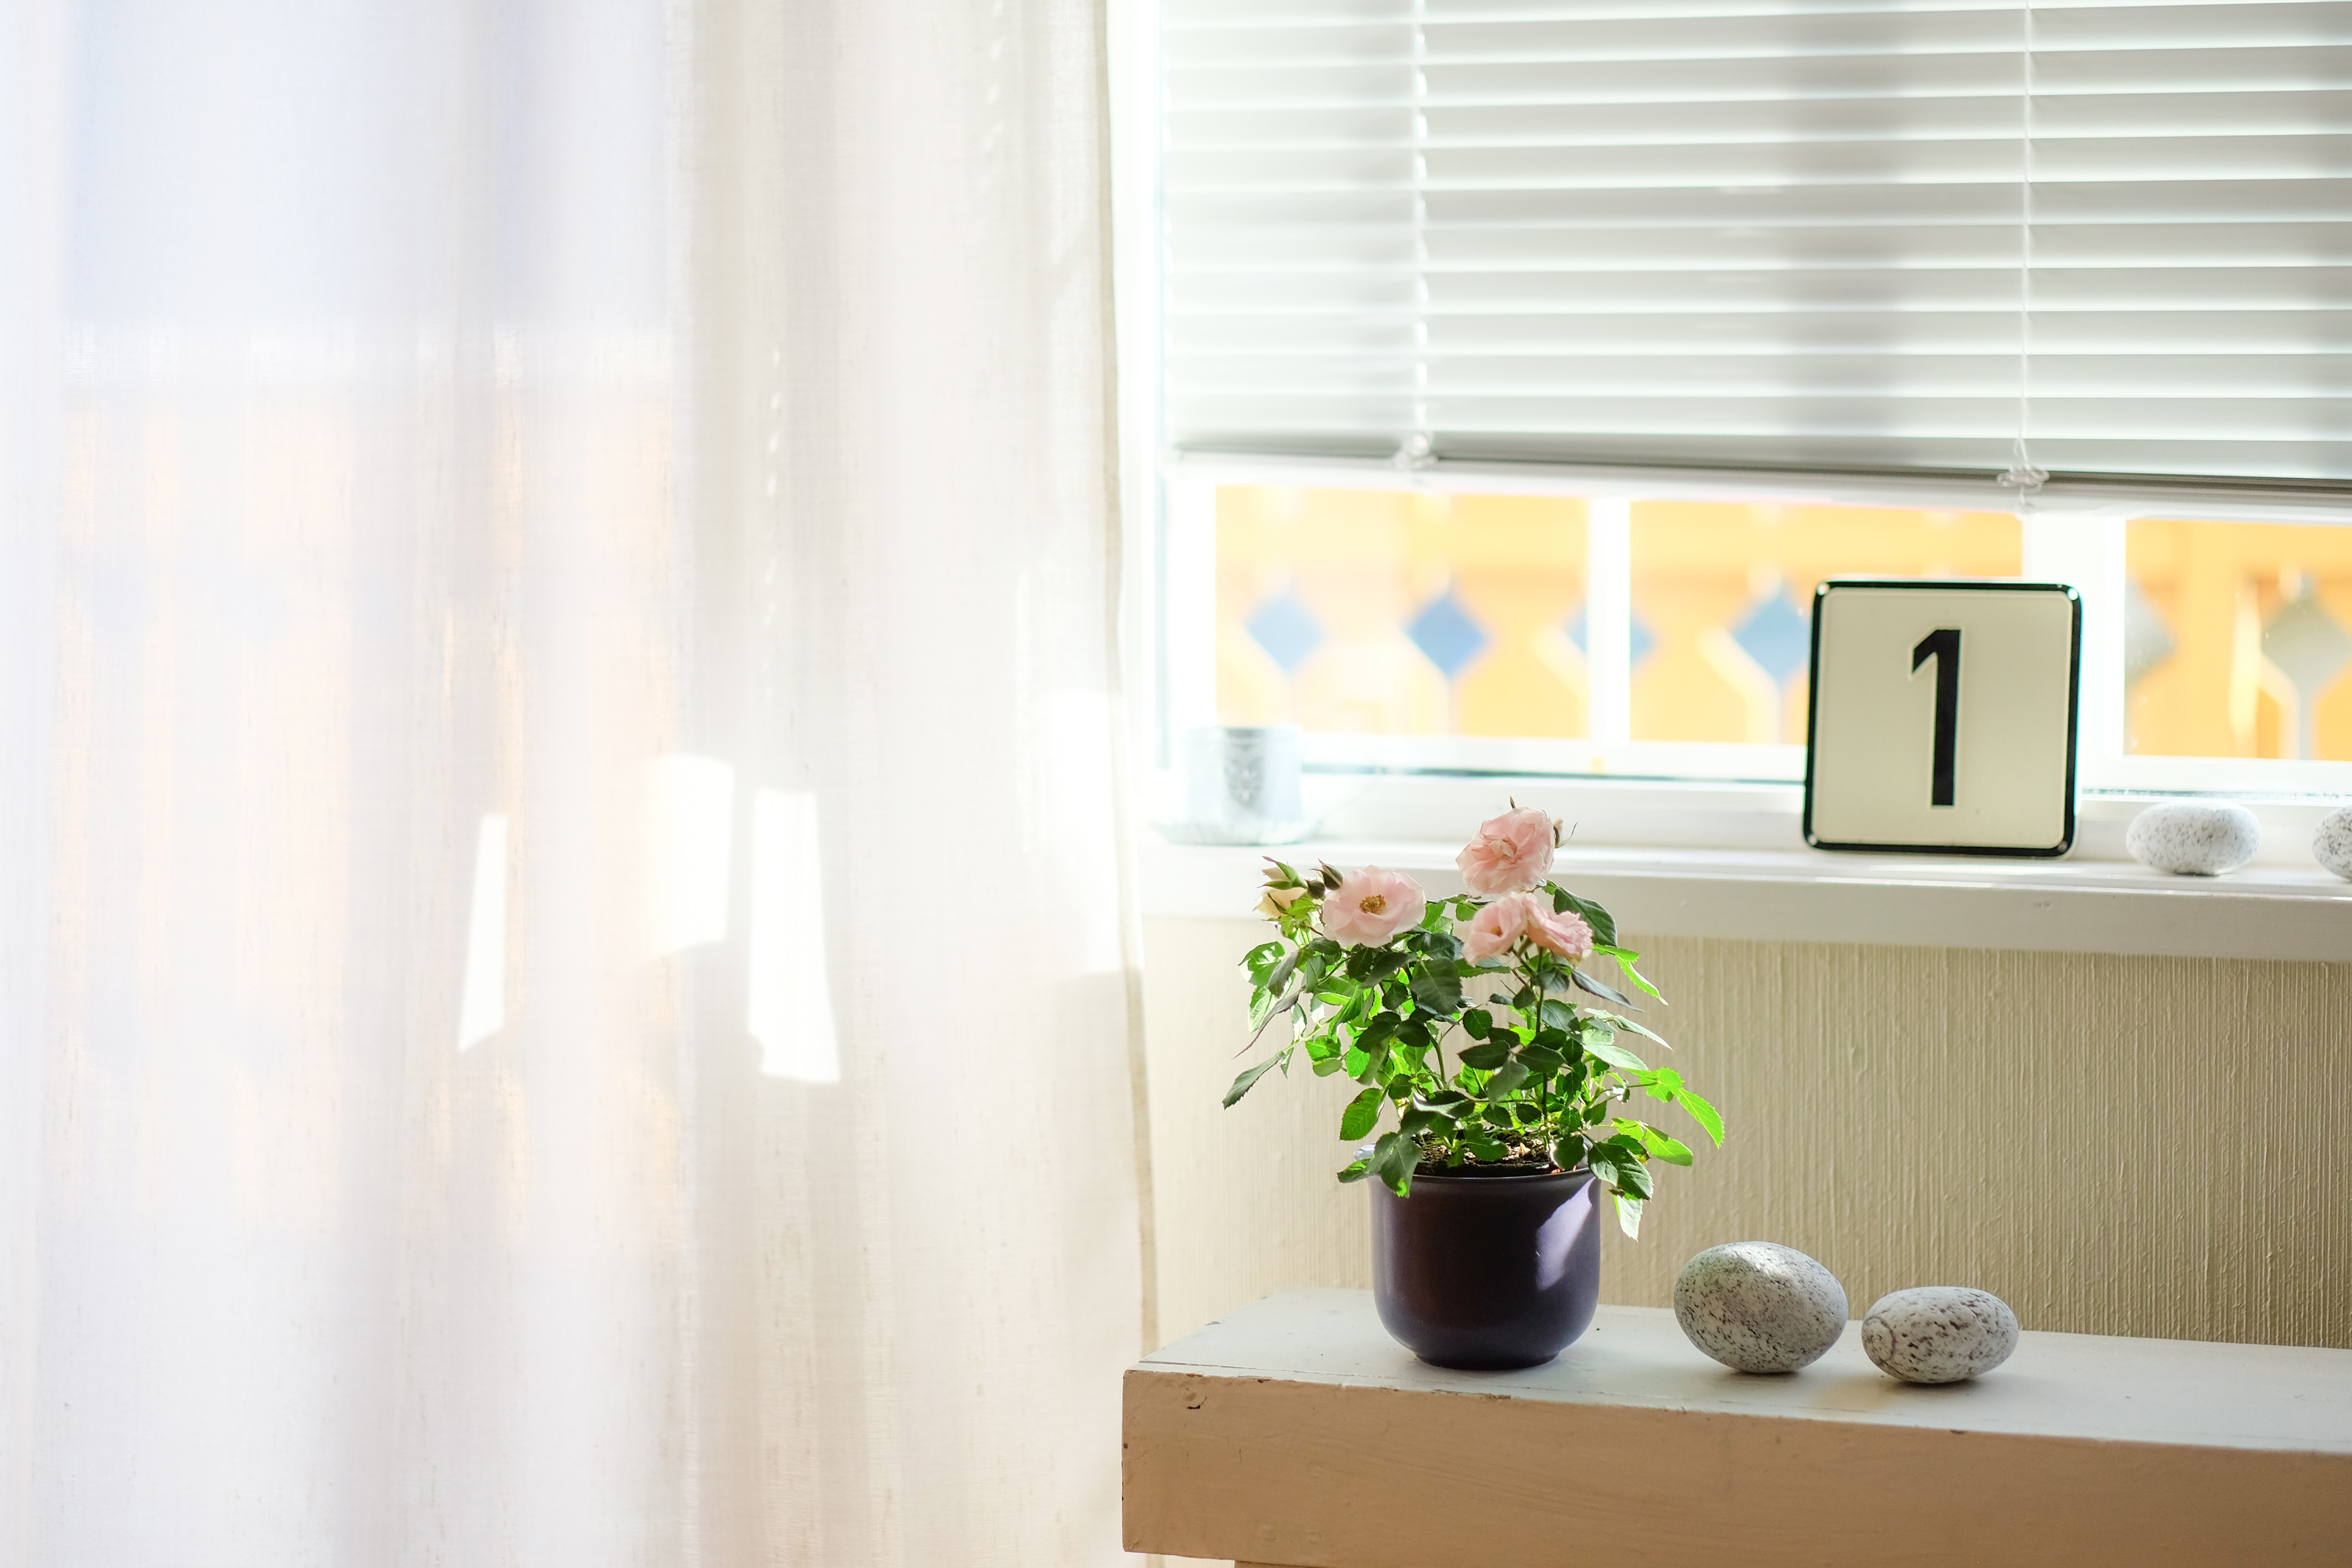
white, interior, window, home, wall, curtain, living room, furniture, room, lighting, decor, apartment, blind, interior design, flower pot, textile, design, window blind, window covering, window treatment